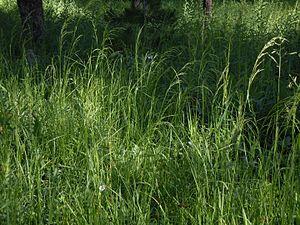
Le Pâturin des marais est une plante vivace herbacée fourragère du genre Poa, de la famille des Poaceae.